Pietro Bazzanti e Figlio Art Gallery

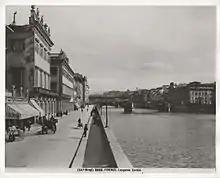
View of the Lungarno Corsini in Florence with the Art Gallery Pietro Bazzanti e Figlio, Florence 1890

Situated along the Lungarno Corsini by the Arno river, the gallery became a popular destination for art enthusiasts. The gallery's origins trace back to 1815, to a studio originally opened by Luigi Bozzolini, the last descendant of a family of sculptors and decorators who worked for the Corsini family since the 17th century. In 1822, Pietro Bazzanti took over the studio and expanded it as a showroom for his work. The first mention of the gallery appears in 19th century city guidebooks, which describe its location in the current Palazzo Corsini, as a "space with a large window on the Lungarno with a sculpture atelier in the rear with access from Via del Parione".